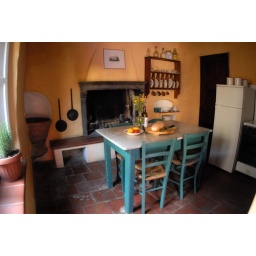
Many hours spent in the kitchen of the Rosenclaire house